Aerial survey

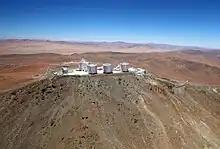
Aerial view of the Paranal Observatory, created by the non-profit initiative <a href="http%3A//wingsforscience.com/">Wings for Science

Aerial surveys use a measuring camera where the elements of its interior orientation are known, but with much larger focal length and film and specialized lenses.